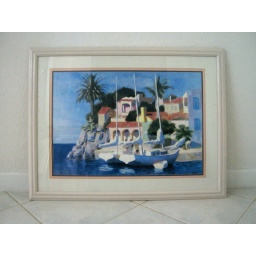
Framed pastel beach house by William Buffett - 43in. x 34in.